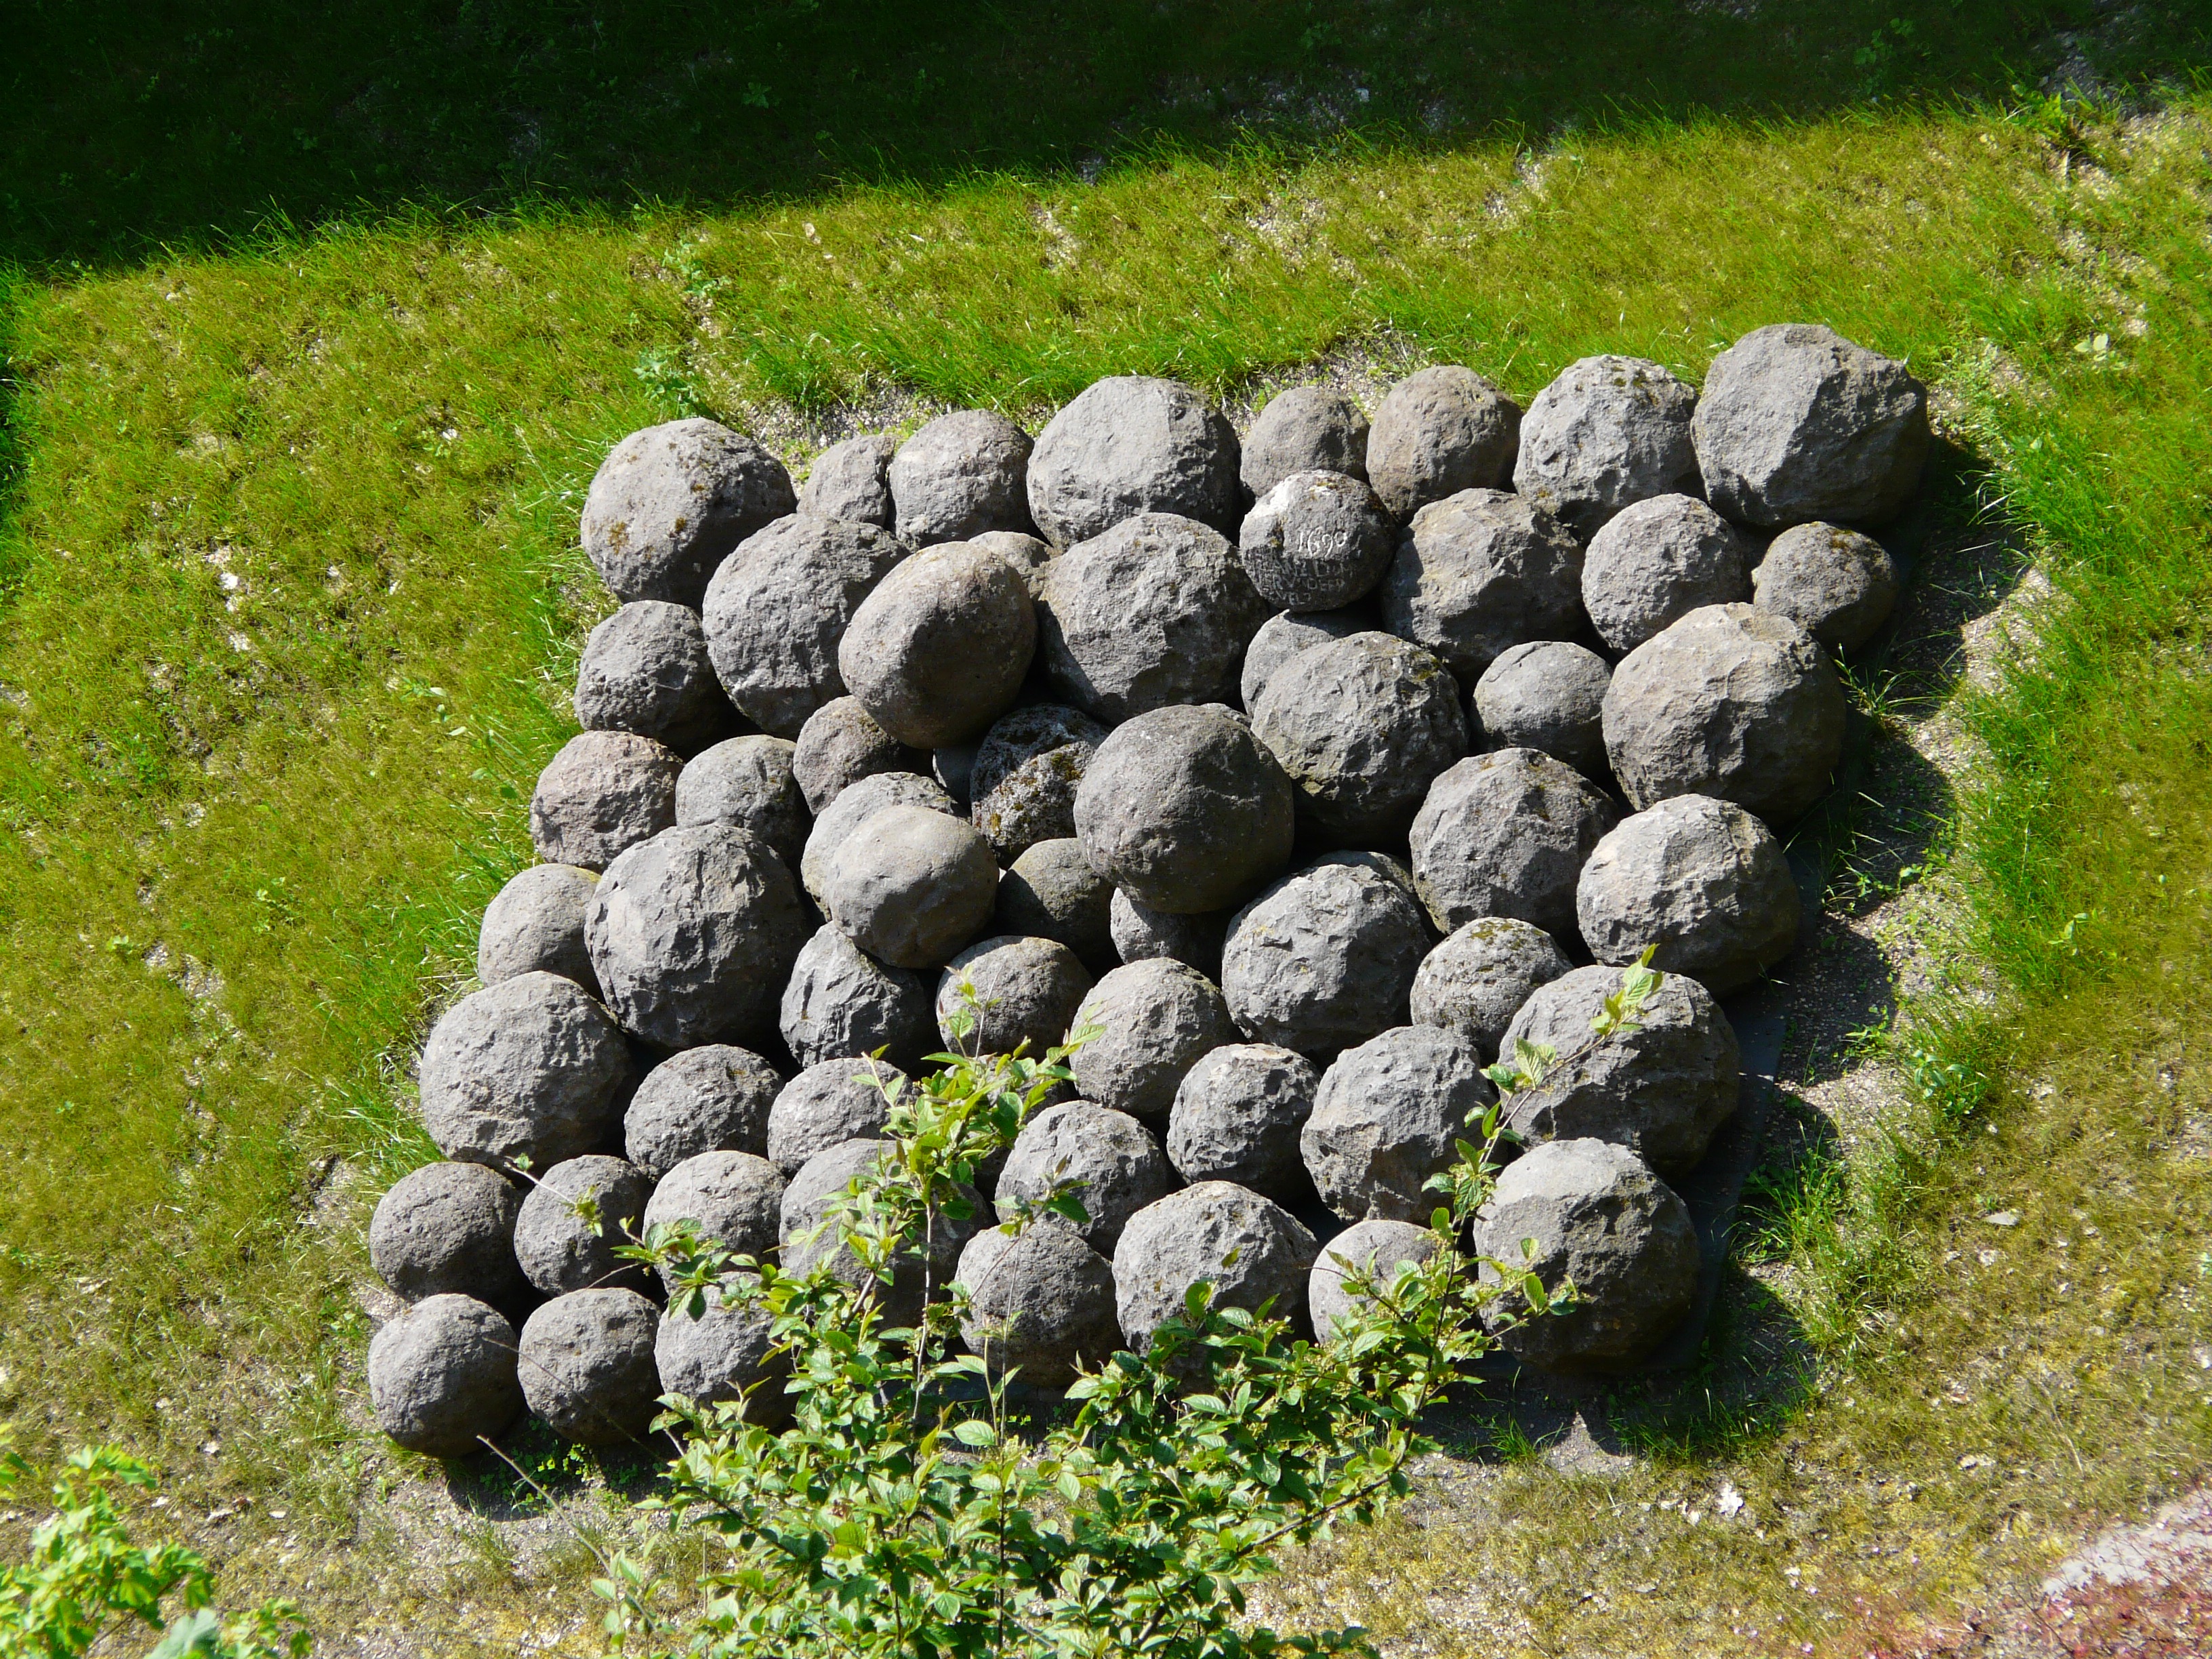
grass, rock, plant, lawn, flower, cobblestone, wall, pond, stone wall, garden, landscaping, shrub, boulder, balls, yard, middle ages, cannon balls, stone balls